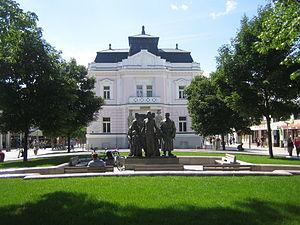
Cet article présente la liste des villes de Slovaquie en slovaque suivi de l'ancien nom allemand puis du nom hongrois et enfin du nombre d'habitants.